Wood Lane tube station

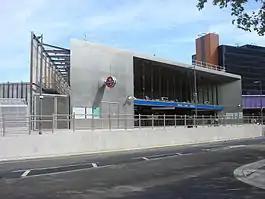
Wood Lane station

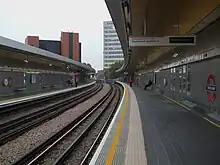
Wood Lane tube station eastbound platform looking west

Wood Lane is a London Underground station in the White City area of west London, United Kingdom. It is on the Circle and Hammersmith & City lines, between Shepherd's Bush Market and Latimer Road stations, and is located in Travelcard Zone 2.